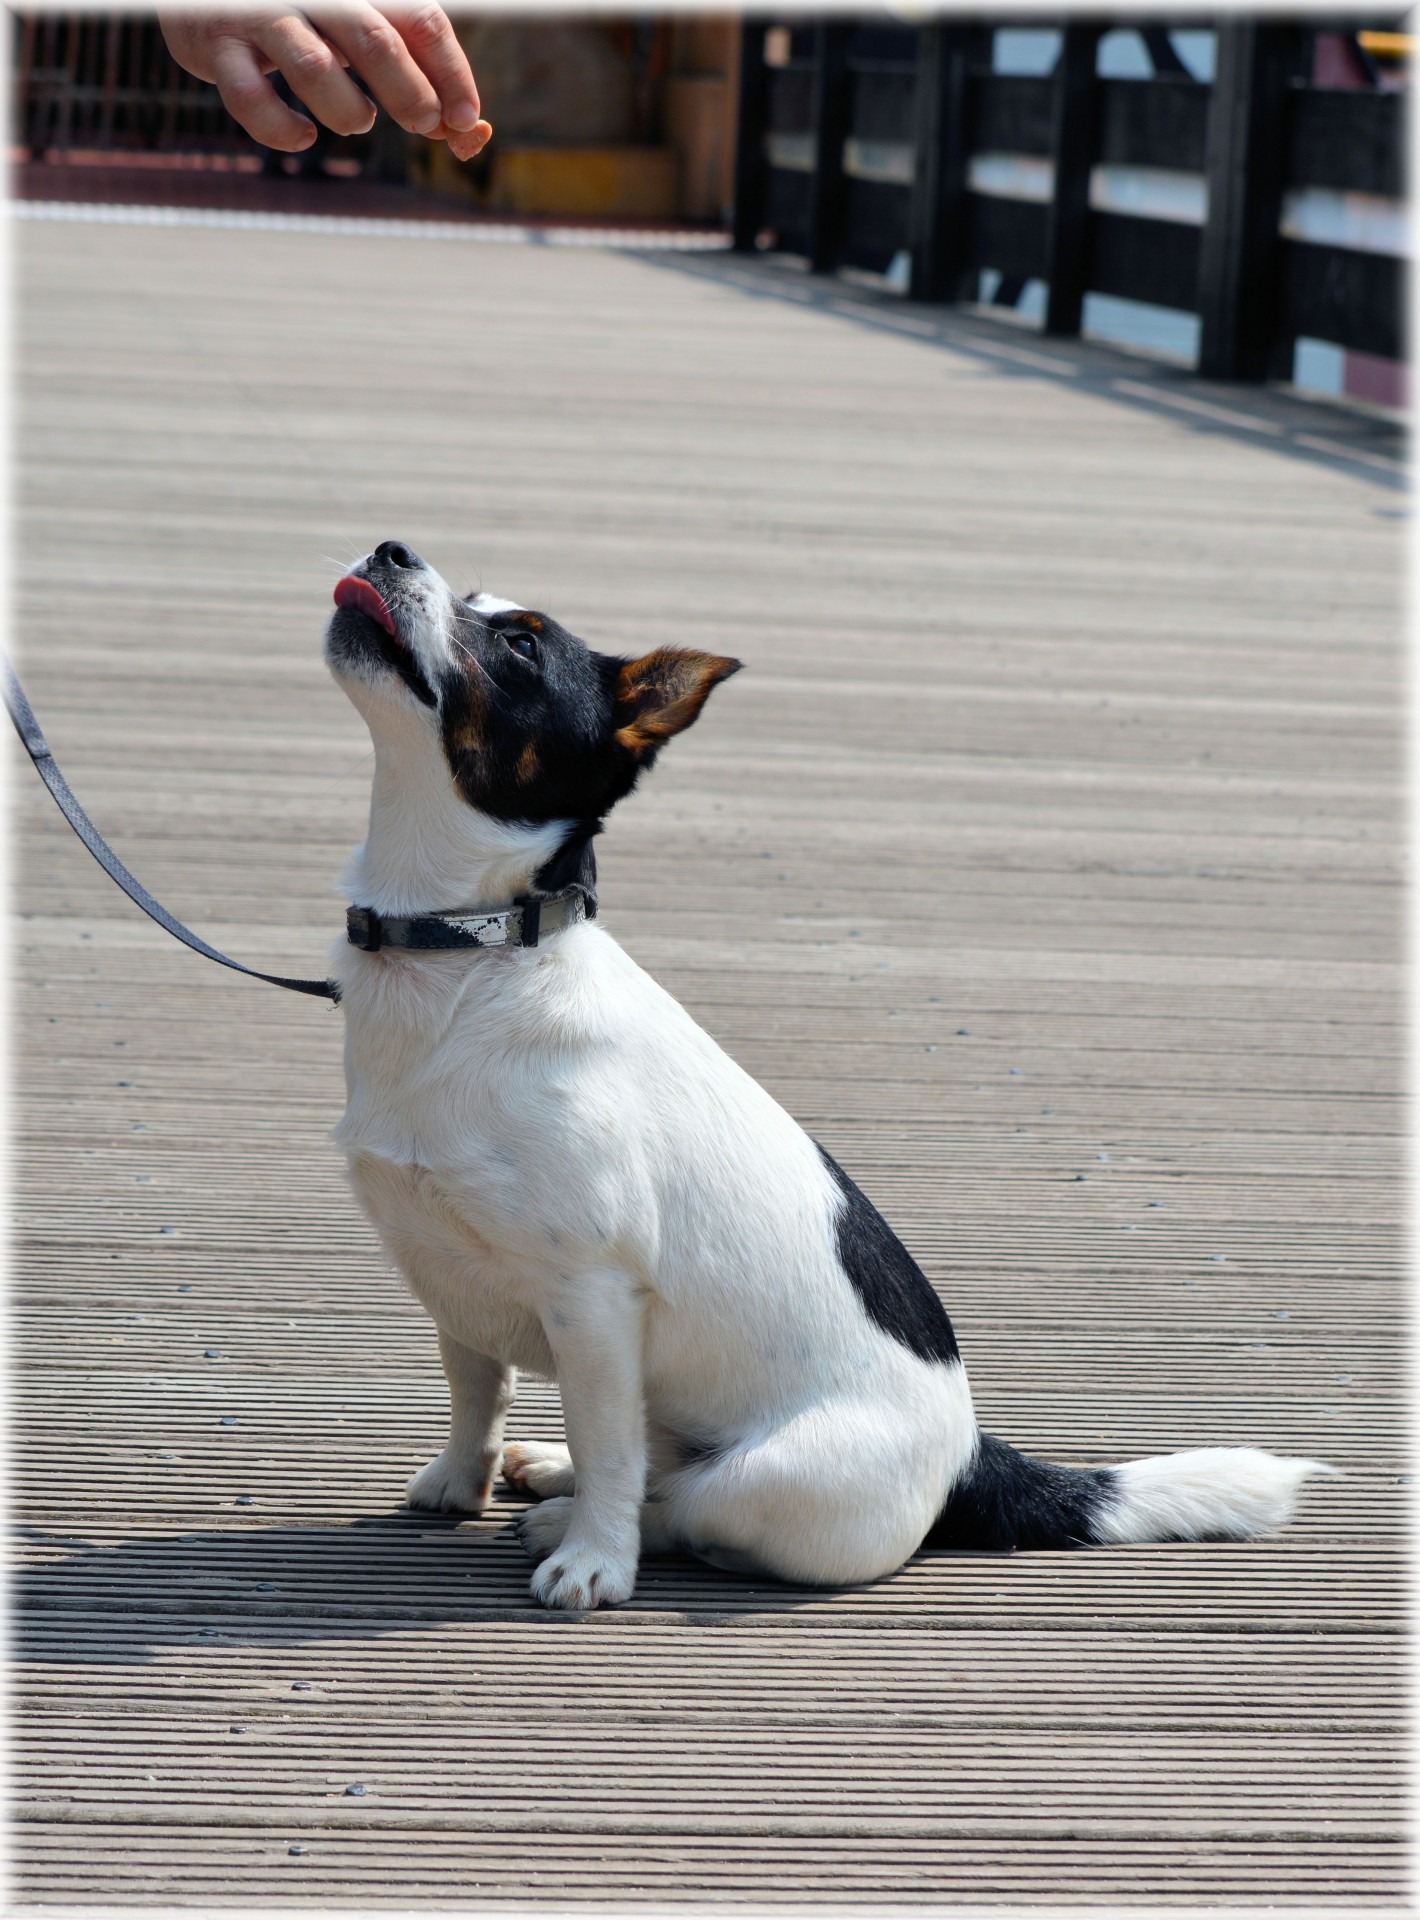
outdoor, white, puppy, dog, animal, pet, mammal, playing, posing, holland, dogs, animals, vertebrate, series, jack russell, ollie, dog like mammal